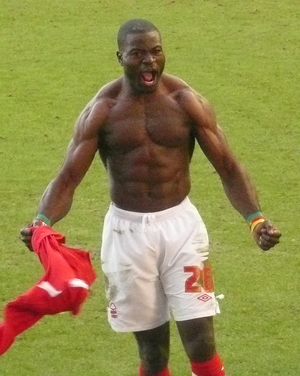
George Nganyuo Elokobi est un footballeur camerounais né le 31 janvier 1986 à Mamfé. Il évolue actuellement au poste d'arrière gauche pour Maidstone United.